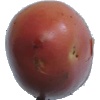
Label: Potato Red Washed 1